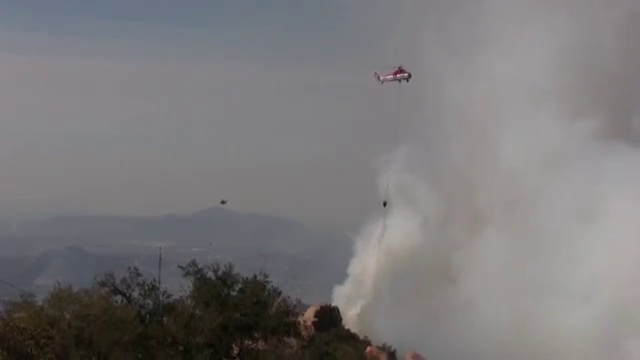
Fire: no
Smoke: yes